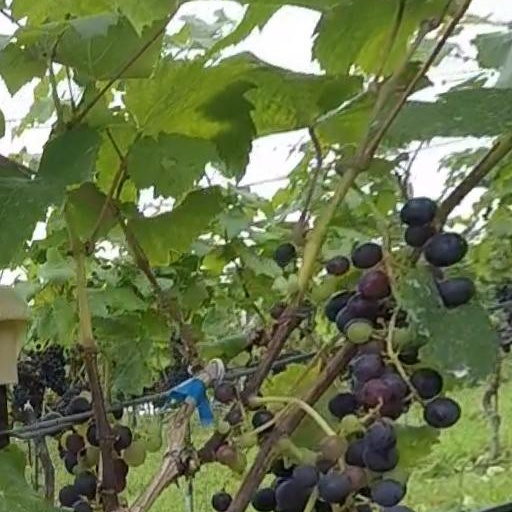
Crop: grape